Mysia, Victoria

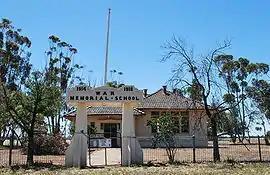
War Memorial School

Mysia is a locality in the Shire of Loddon, Victoria, Australia, located north of the state capital, Melbourne. At the , Mysia had a population of 26.